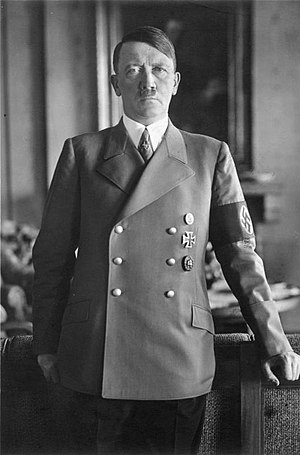
Adolf Hitler
Adolf Hitler i 1938
Adolf Hitler var en tysk politiker, senere diktator og en af 2. verdenskrigs mest centrale personer.